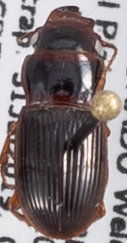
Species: Cratacanthus dubius
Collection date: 2019-07-31
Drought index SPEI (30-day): -0.952
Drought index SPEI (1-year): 0.63
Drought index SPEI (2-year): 0.47